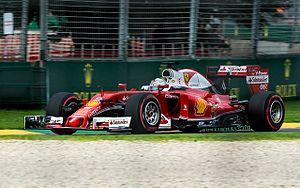
Sebastian Vettel, né le 3 juillet 1987 à Heppenheim en Allemagne est un pilote automobile allemand, vainqueur quatre fois consécutivement du championnat du monde de Formule 1, en 2010, 2011, 2012 et 2013 comme seuls avant lui l'avaient été Juan Manuel Fangio et Michael Schumacher.
Le Grand Prix automobile d'Australie 2016, disputé le 20 mars 2016 sur le circuit d'Albert Park, est la 936ᵉ épreuve du championnat du monde de Formule 1 courue depuis 1950. Il s'agit de la 32ᵉ édition du Grand Prix d'Australie comptant pour le championnat du monde de Formule 1 et de la première manche du championnat 2016.